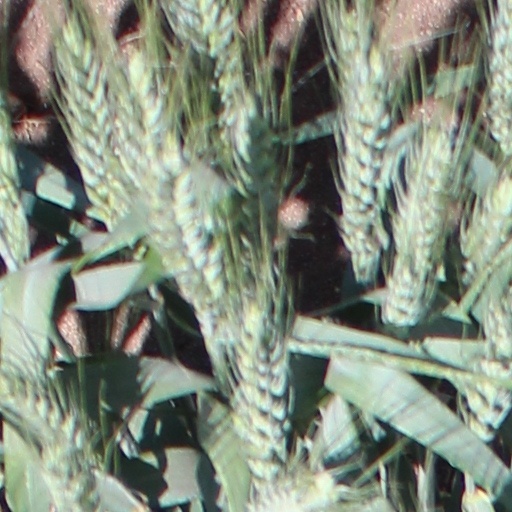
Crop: wheat